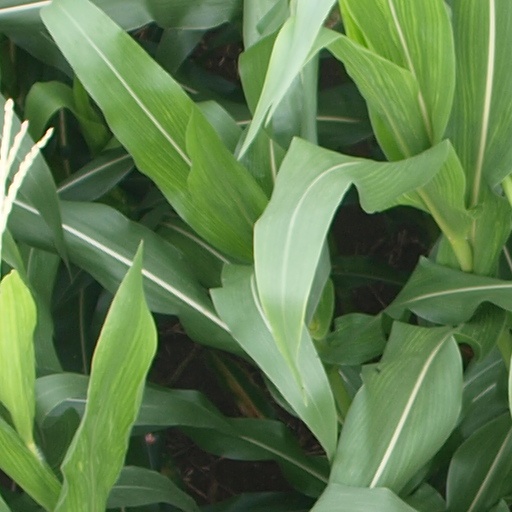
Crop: maize; corn